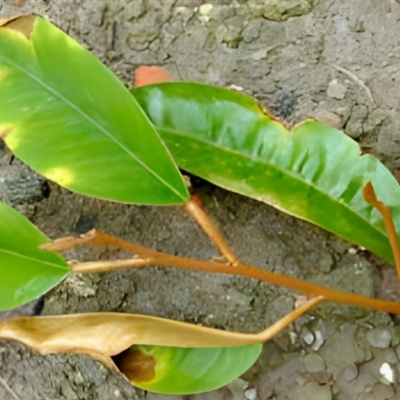
Label: Leaf_Rhizoctonia